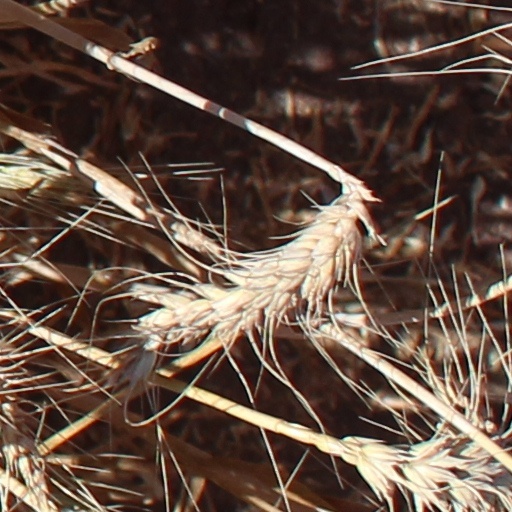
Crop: wheat